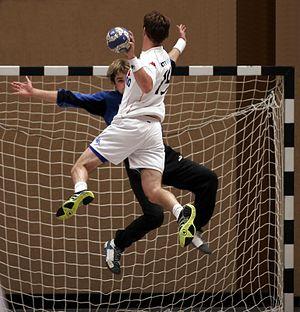
Dans certains sports, un filet est un équipement matériel permettant soit de séparer un terrain en deux parties, soit de matérialiser l'intérieur d'un but.
Dans plusieurs sports collectifs comme le football, le hockey et le handball, un but est la cible adverse que vise chaque équipe. C'est souvent un espace plan vertical et délimité que le ballon ou le palet doit traverser pour qu'un point soit marqué par une des équipes. En rugby, il est au moins double, cible au sol : l'en-but ; et vertical lors d'un drop ou d'une transformation. En basket-ball, la cible, étroite, est horizontale, mais aidée par un plan de rebond possible, le panneau. Le but est aussi le nom donné à l'action elle-même, comprenant ainsi le sens de fin ou finalité de l'action. Originairement, l'atteinte de la cible constituait la fin du jeu, mais, dans la reconstitution de la bataille, pour les jeux sportifs collectifs que nous connaissons aujourd'hui, l'introduction d'un système de comptage a rendu la signification du mot « but » à un raccourci de l'expression atteinte de la cible lors d'une action.